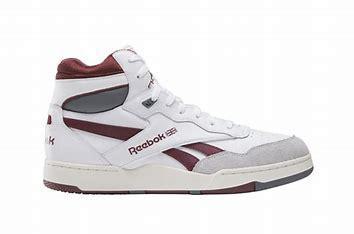
Brand: Reebok
Model: BB 4000 Ii